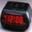
Label: clock